Legend of a Rabbit: The Martial of Fire

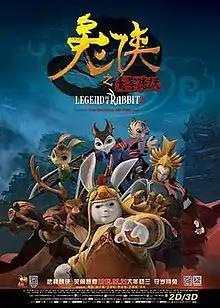

Legend of a Rabbit: The Martial of Fire ( "Tùxiá zhīqīng lí Chuánshuō") also known as Rise of the Rabbit in the United Kingdom is a 2015 Chinese animated action adventure film directed by Ma Yuan and Dong Dake, the sequel to "Legend of a Rabbit". It was released on 21 February 2015.